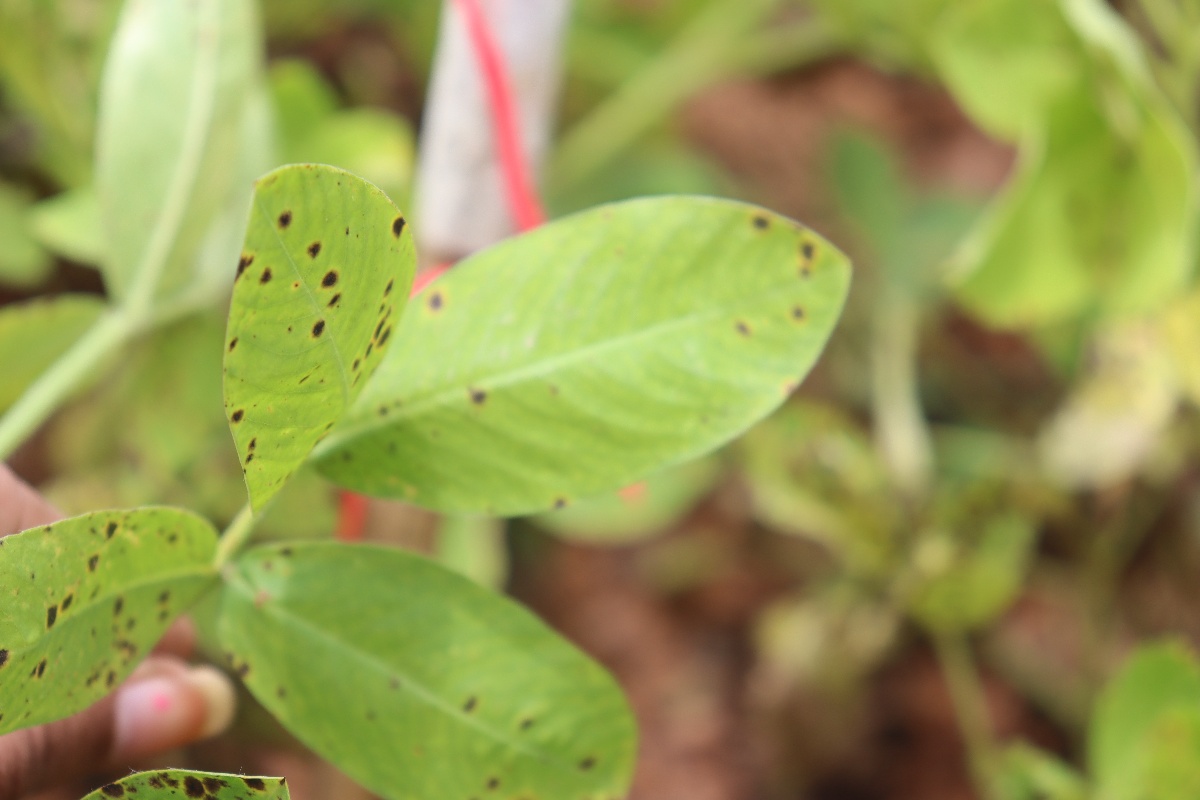
Label: late leaf spot